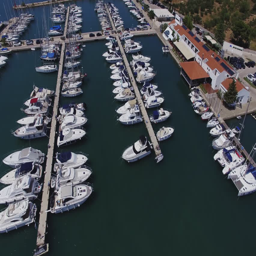
aerial view of marina , a lot of yachts .